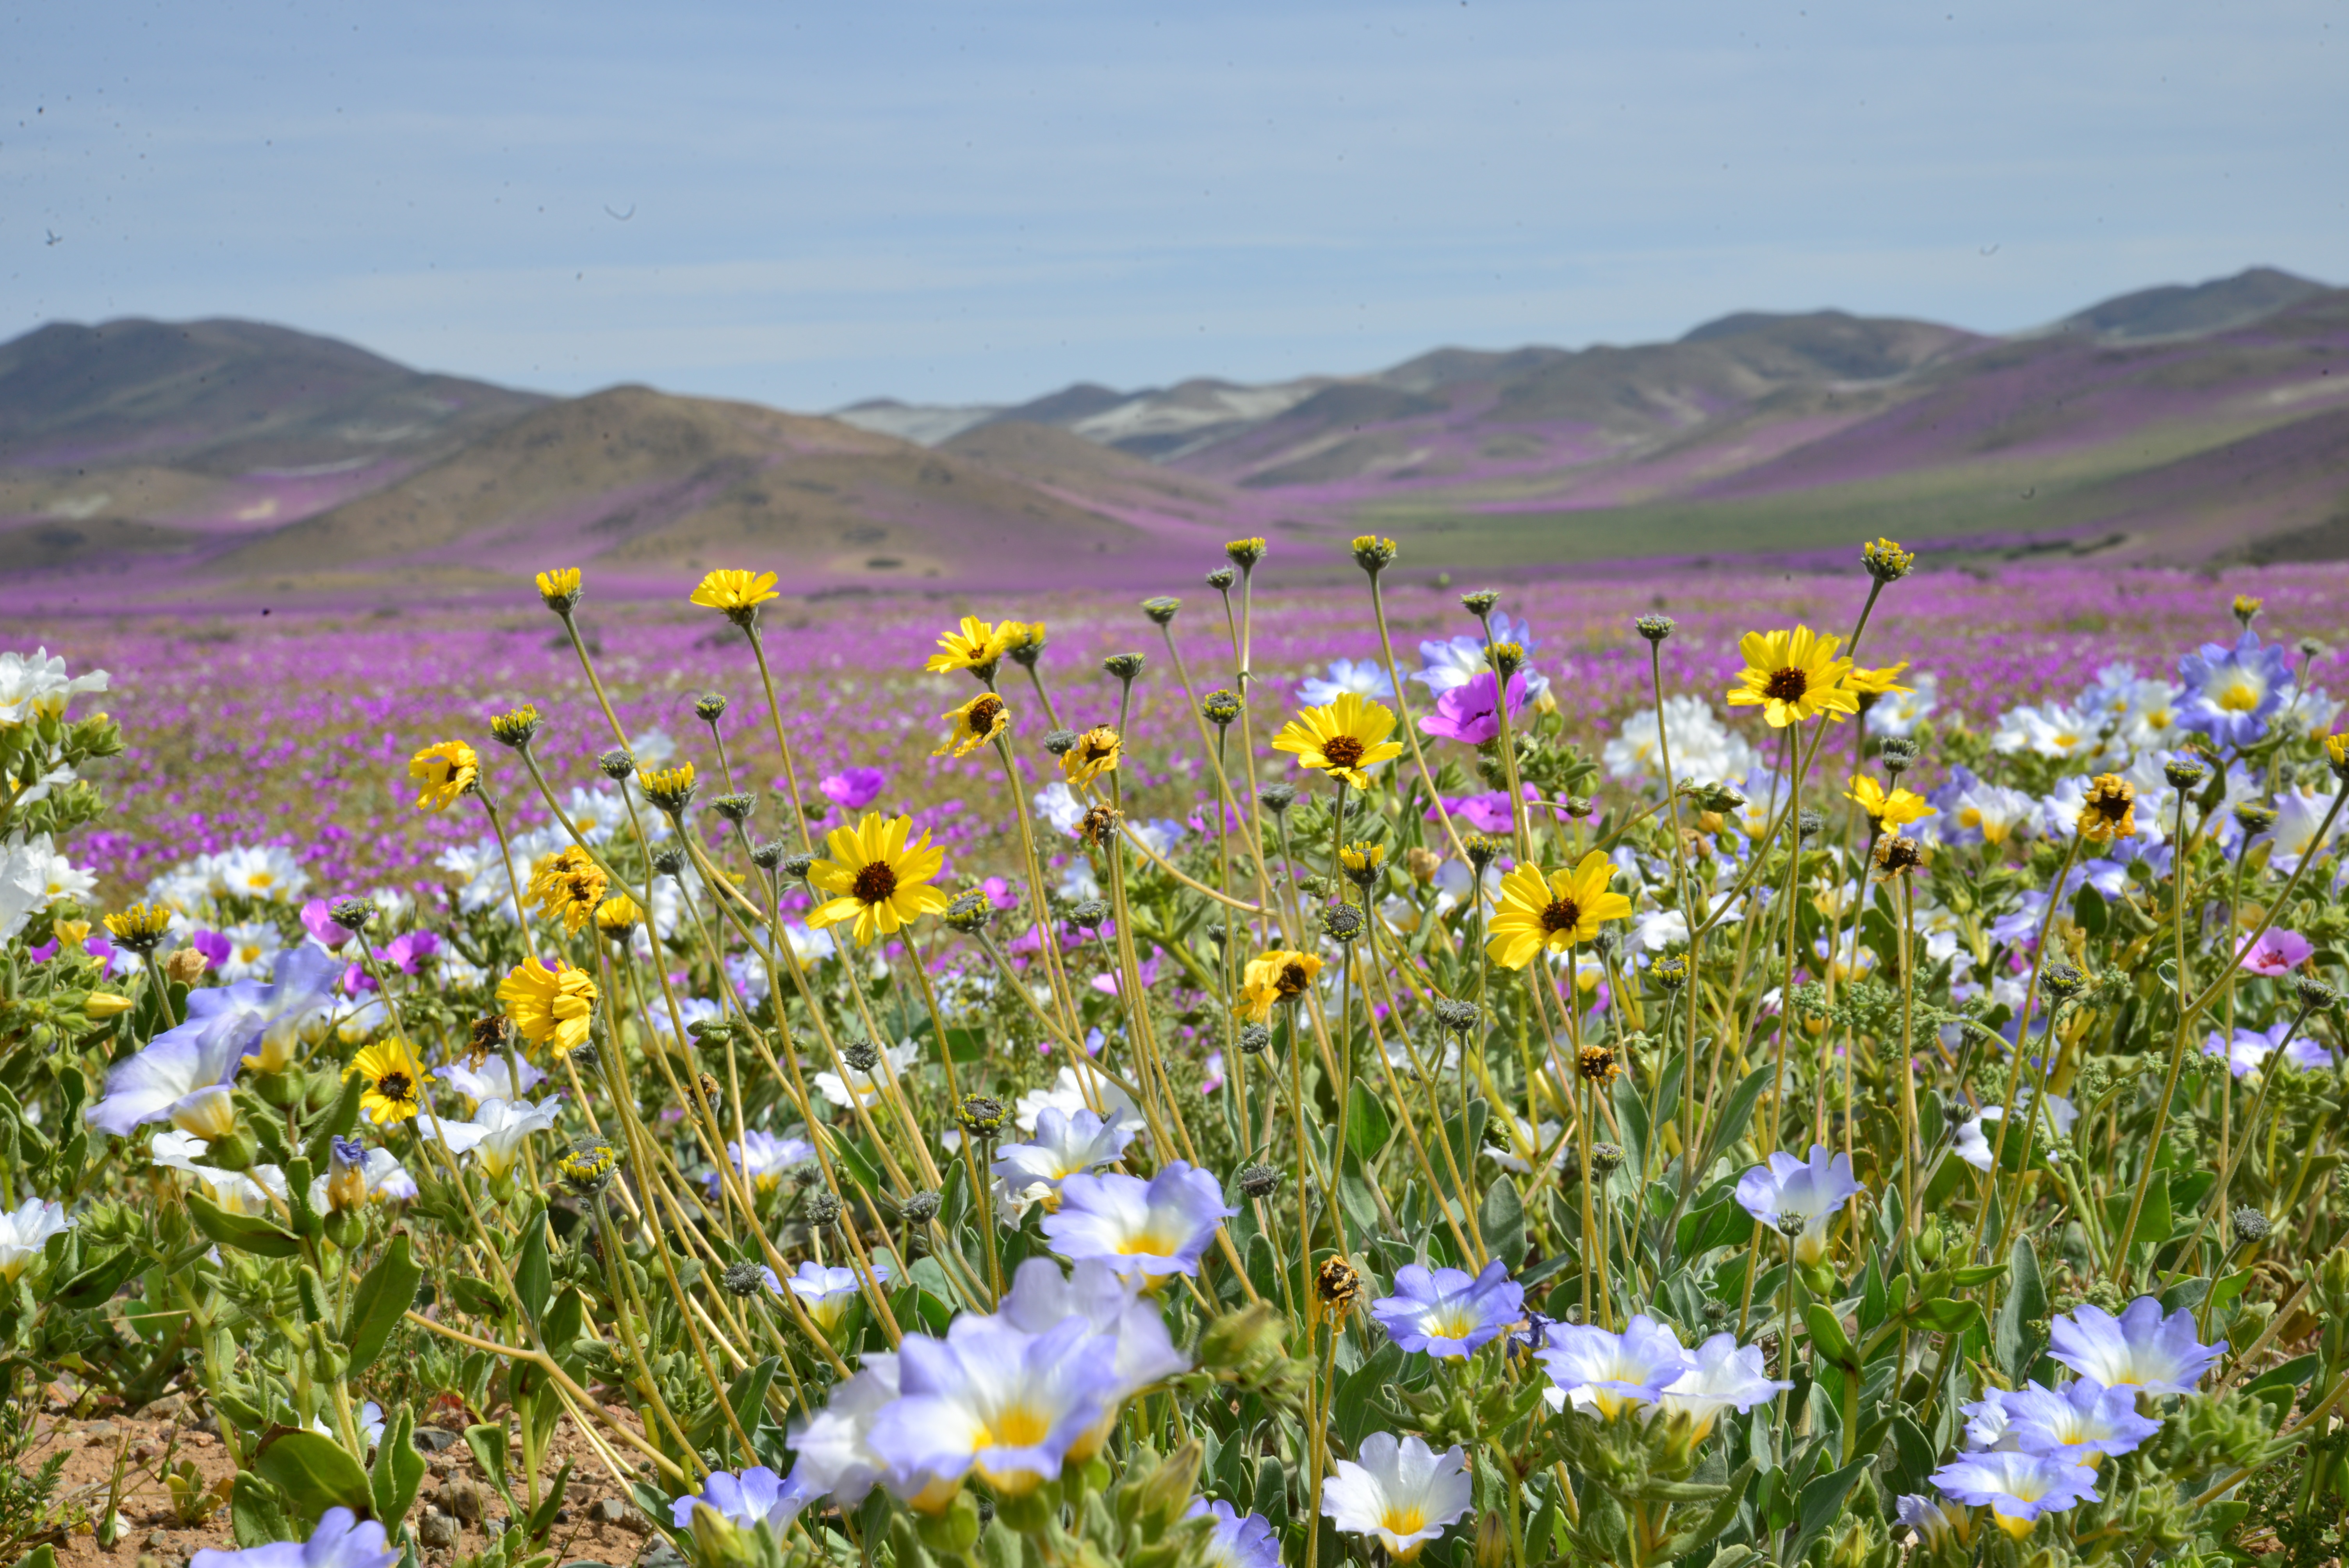
nature, plant, field, meadow, prairie, desert, flower, purple, pasture, flora, plain, yellow flower, wildflower, flowers, hills, background, grassland, plateau, wallpaper, habitat, ecosystem, tundra, steppe, violet flower, flowering plant, daisy family, desert flower, natural environment, land plant, garden cosmos, flowering desert